Jean Machi

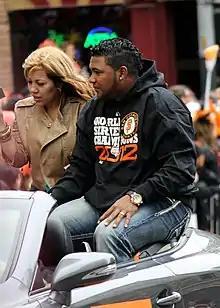
Machi at the 2012 World Series victory parade

At the start of the 2014 season, Machi picked up three relief wins in his team's first 15 games, becoming the first Giants pitcher to do so since Bob Shaw in 1964. He finished the year with a 7–1 record and 2.58 ERA in 71 appearances for the team. Machi hit some struggles in 2015, and was designated for assignment by the Giants on July 20, 2015, after posting a 5.14 ERA in 33 appearances.